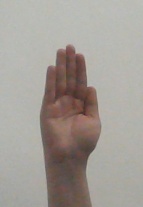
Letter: seen